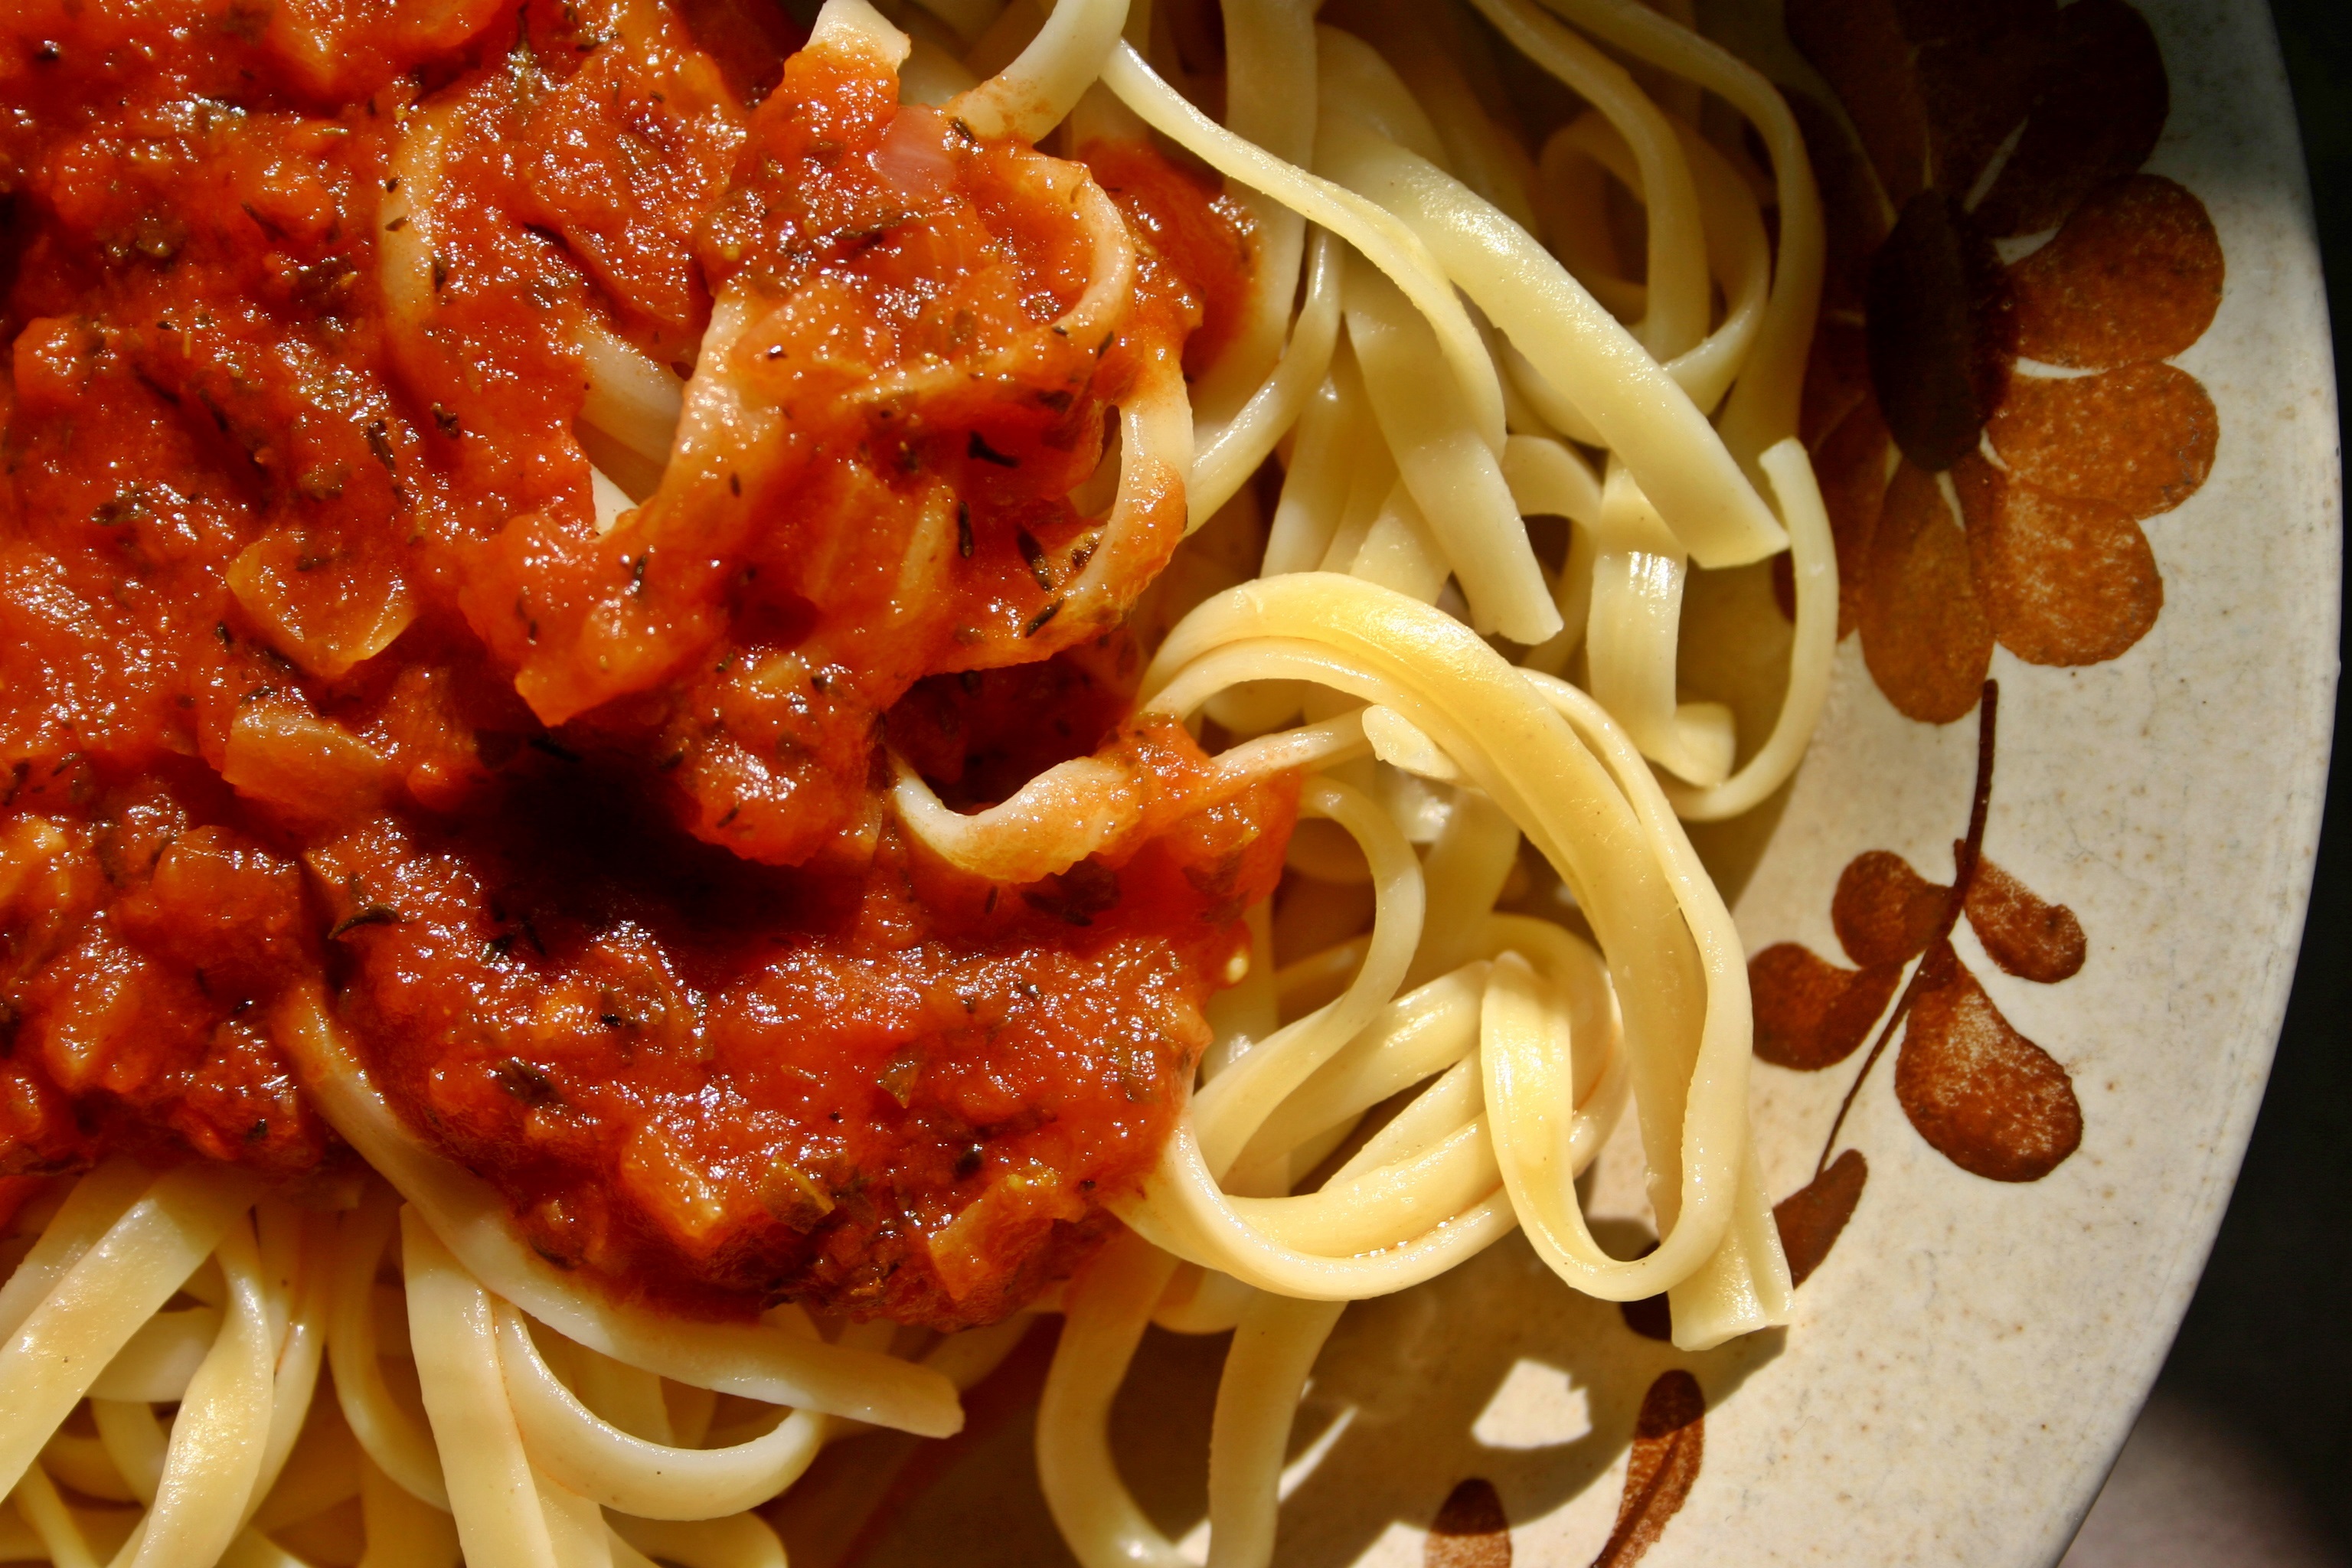
dish, food, red, produce, plate, italy, healthy, eat, meat, lunch, cuisine, sauce, pasta, cook, noodles, hearty, vegan, vegetarian, court, spaghetti, vegetarian food, herbs, italian, carbohydrates, pasta pomodoro, italian food, tomato sauce, carbonara, fettuccine, european food, bucatini, pici, spaghetti alla puttanesca, bolognese sauce